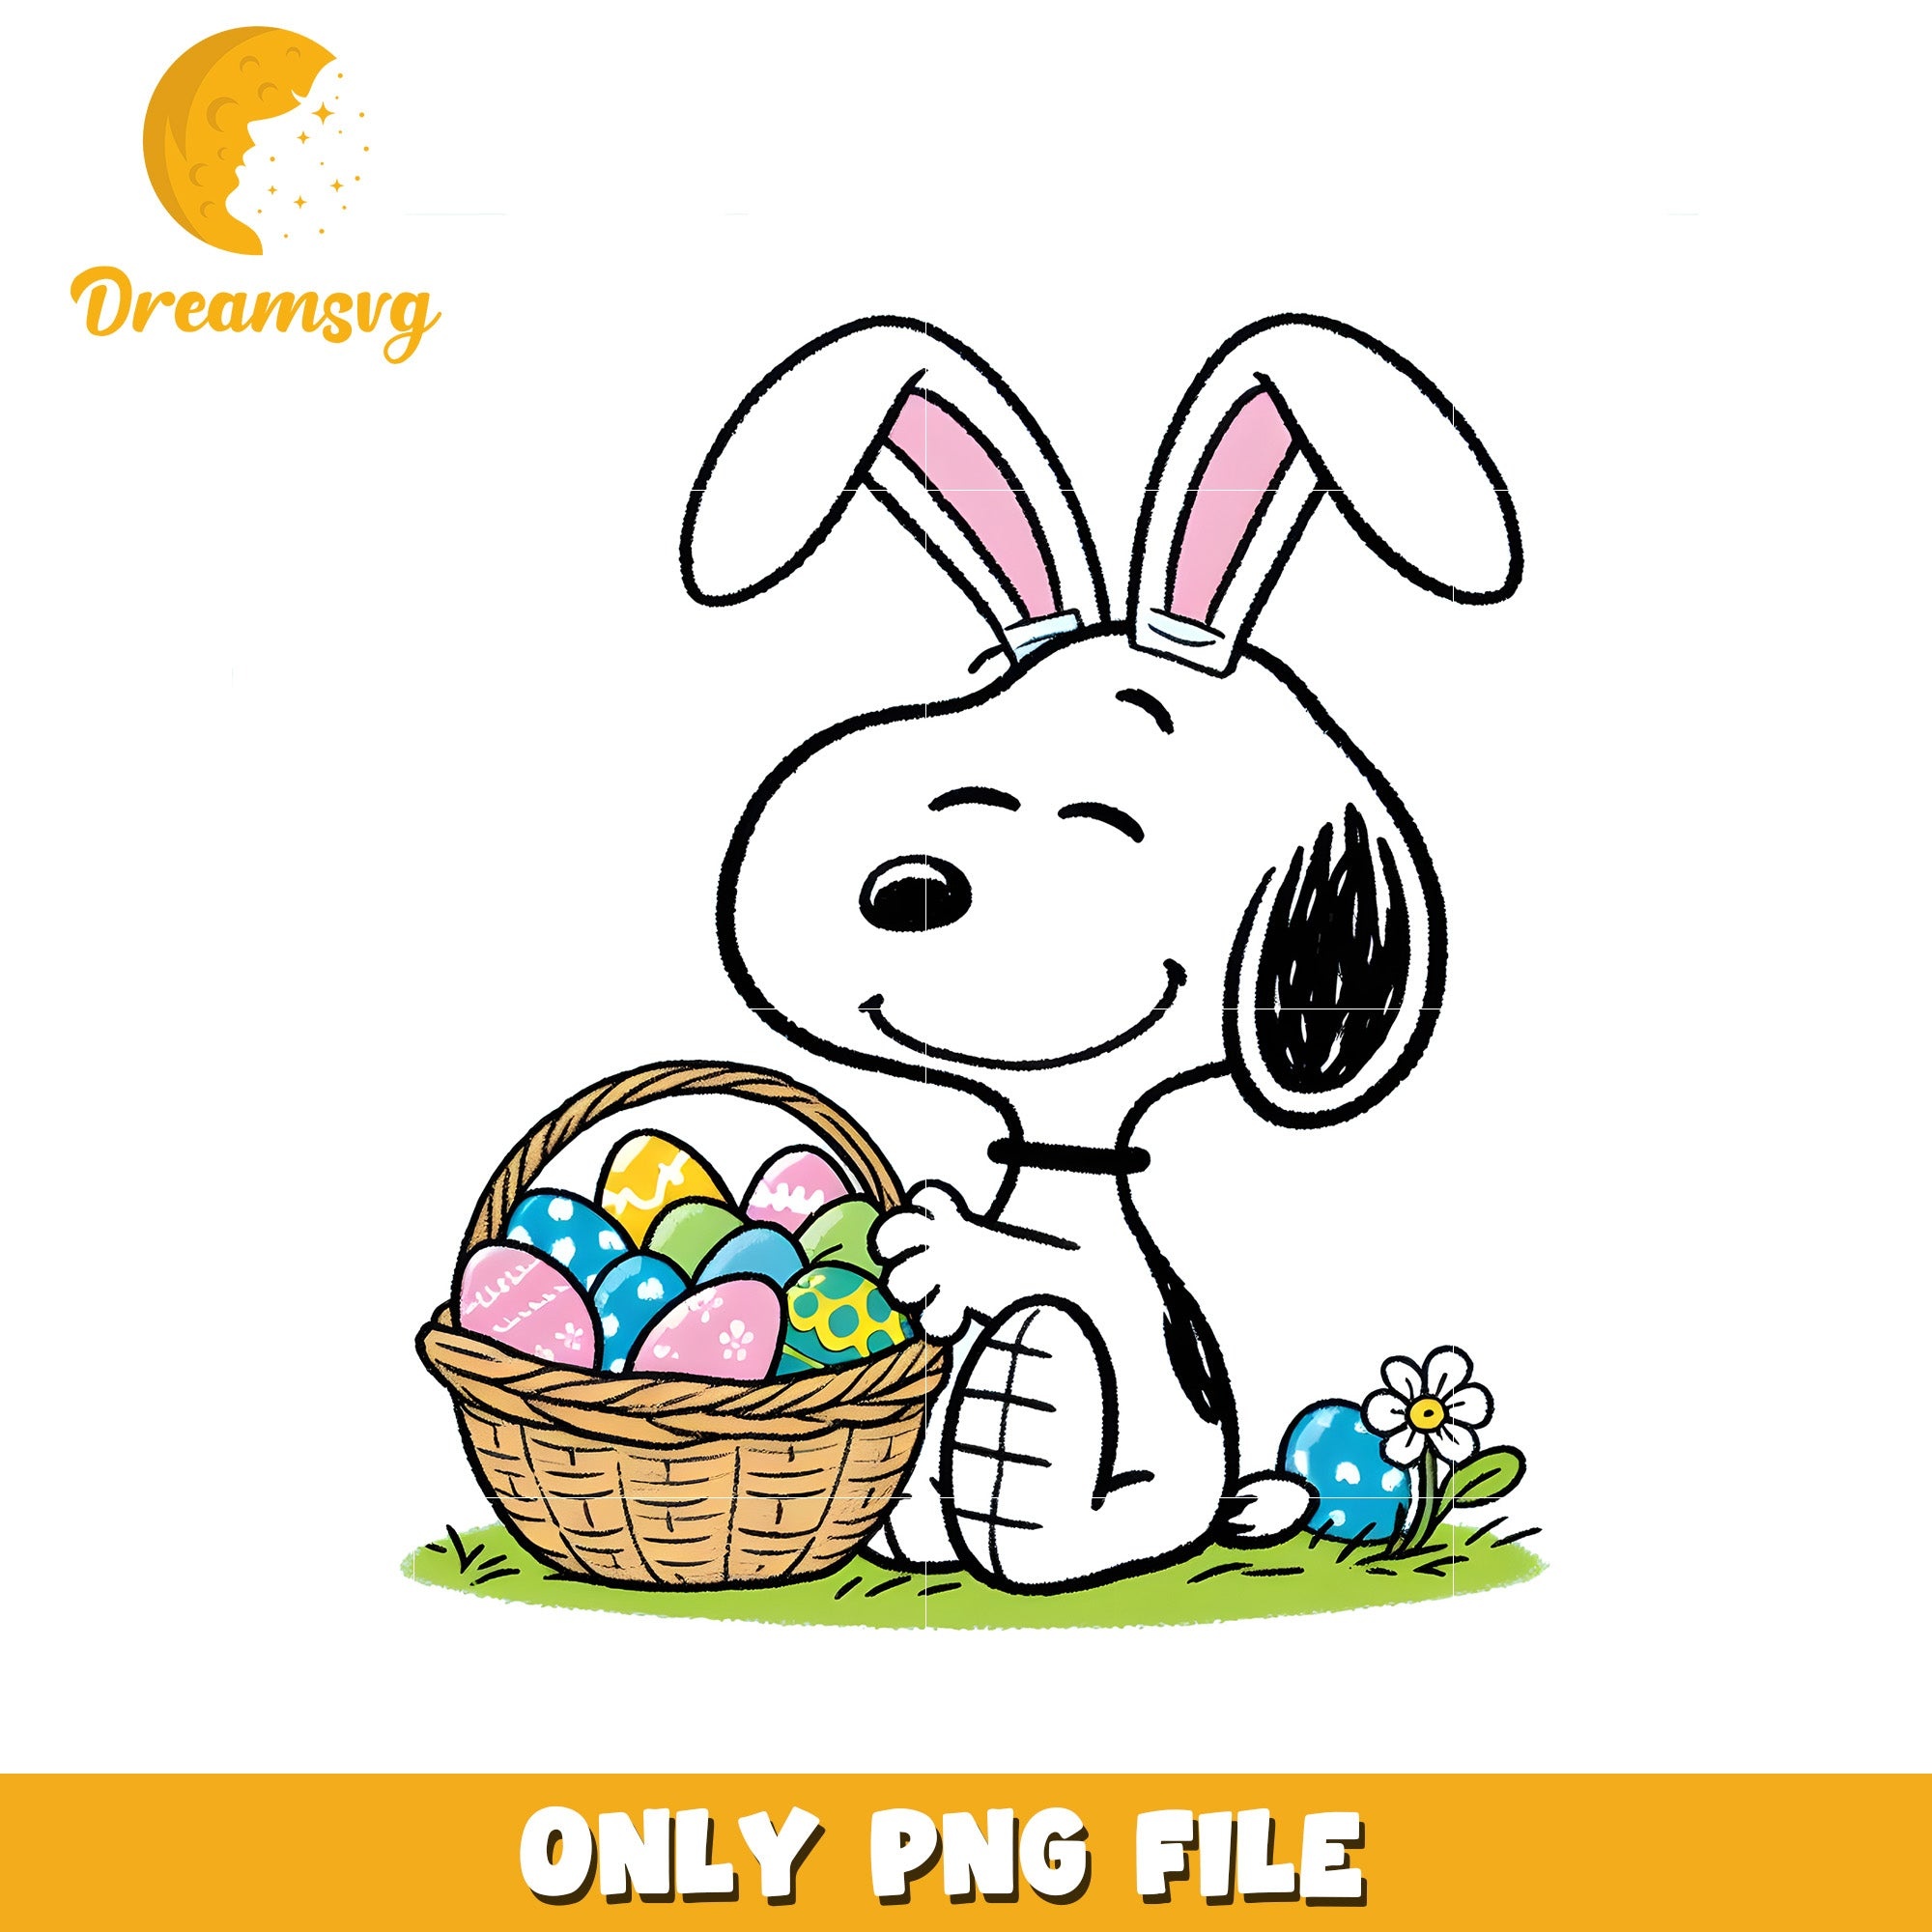
Snoopy peanuts bunny easter png, easter bunny png, peanuts cast png
Snoopy peanuts bunny easter png, easter bunny png, peanuts cast png Snoopy peanuts bunny easter png is part of our Easter collection! This fun set features high-quality designs, including colorful Easter eggs, cheerful bunnies, blooming flowers, and festive quotes. Perfect for creating holiday greeting cards, designing party invitations, or creating unique DIY projects, these PNG files are compatible with popular design software and ideal for sublimation printing, scrapbooking, or digital art. Whether you're decorating for an Easter gathering or personalizing gifts, our Easter PNG collection will add a cheerful touch to your creations. But What You Get After Purchasing And Downloading The File. You will get 1 zip file containing PNG file. It works great with Adobe Illustrator, the cricut cutting machine, Silhouette Studio, etc. Please make sure your machine and software are compatible before purchasing. Unzip Your ZIP File After Downloading. You can use PNG and JPG files for sublimation and for iron-on transfer (specify mirroring in the printer settings). You can do scrapbooking projects with EPS files. SVG and DXF files are needed by the happy owners of Silhouette and cricut machines. Some of the other cutting machines also read these formats. Feel free to include downloaded PNG files in your presentations. Terms And Conditions Of Use. These SVG, PNG, DXF , and EPS file types are for individual use only. Do not resell this file. Do not share this file with the public. If you have any problems with the downloaded version, please contact us. Please contact me if you experience any problems with the purchase. If you have any questions, feel free to ask us. We will try to clarify everything. All rights to these images belong to the authors. We take payment for drawing, creating, and spending time on it. See More: Christmas SVG, Dr Seuss SVG , Cartoon SVG . Follow Dreamsvg st ore for more new products. Thank you for your time!
Brand: Printy Studio
Category: Arts & Entertainment > Hobbies & Creative Arts > Arts & Crafts > Art & Crafting Materials